Follow Your Heart (company)

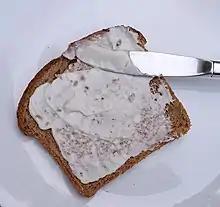
Vegenaise on bread

Follow Your Heart is a vegan and vegetarian food company that began in 1970 as a restaurant in Canoga Park, California. In 1977, they began selling Vegenaise, an egg-free mayonnaise substitute whose name is a portmanteau of "vegetarian" and "mayonnaise". The company now also produces other lines of vegan food, such as vegan cheeses, salad dressings, and VeganEgg.